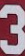
Number: 3